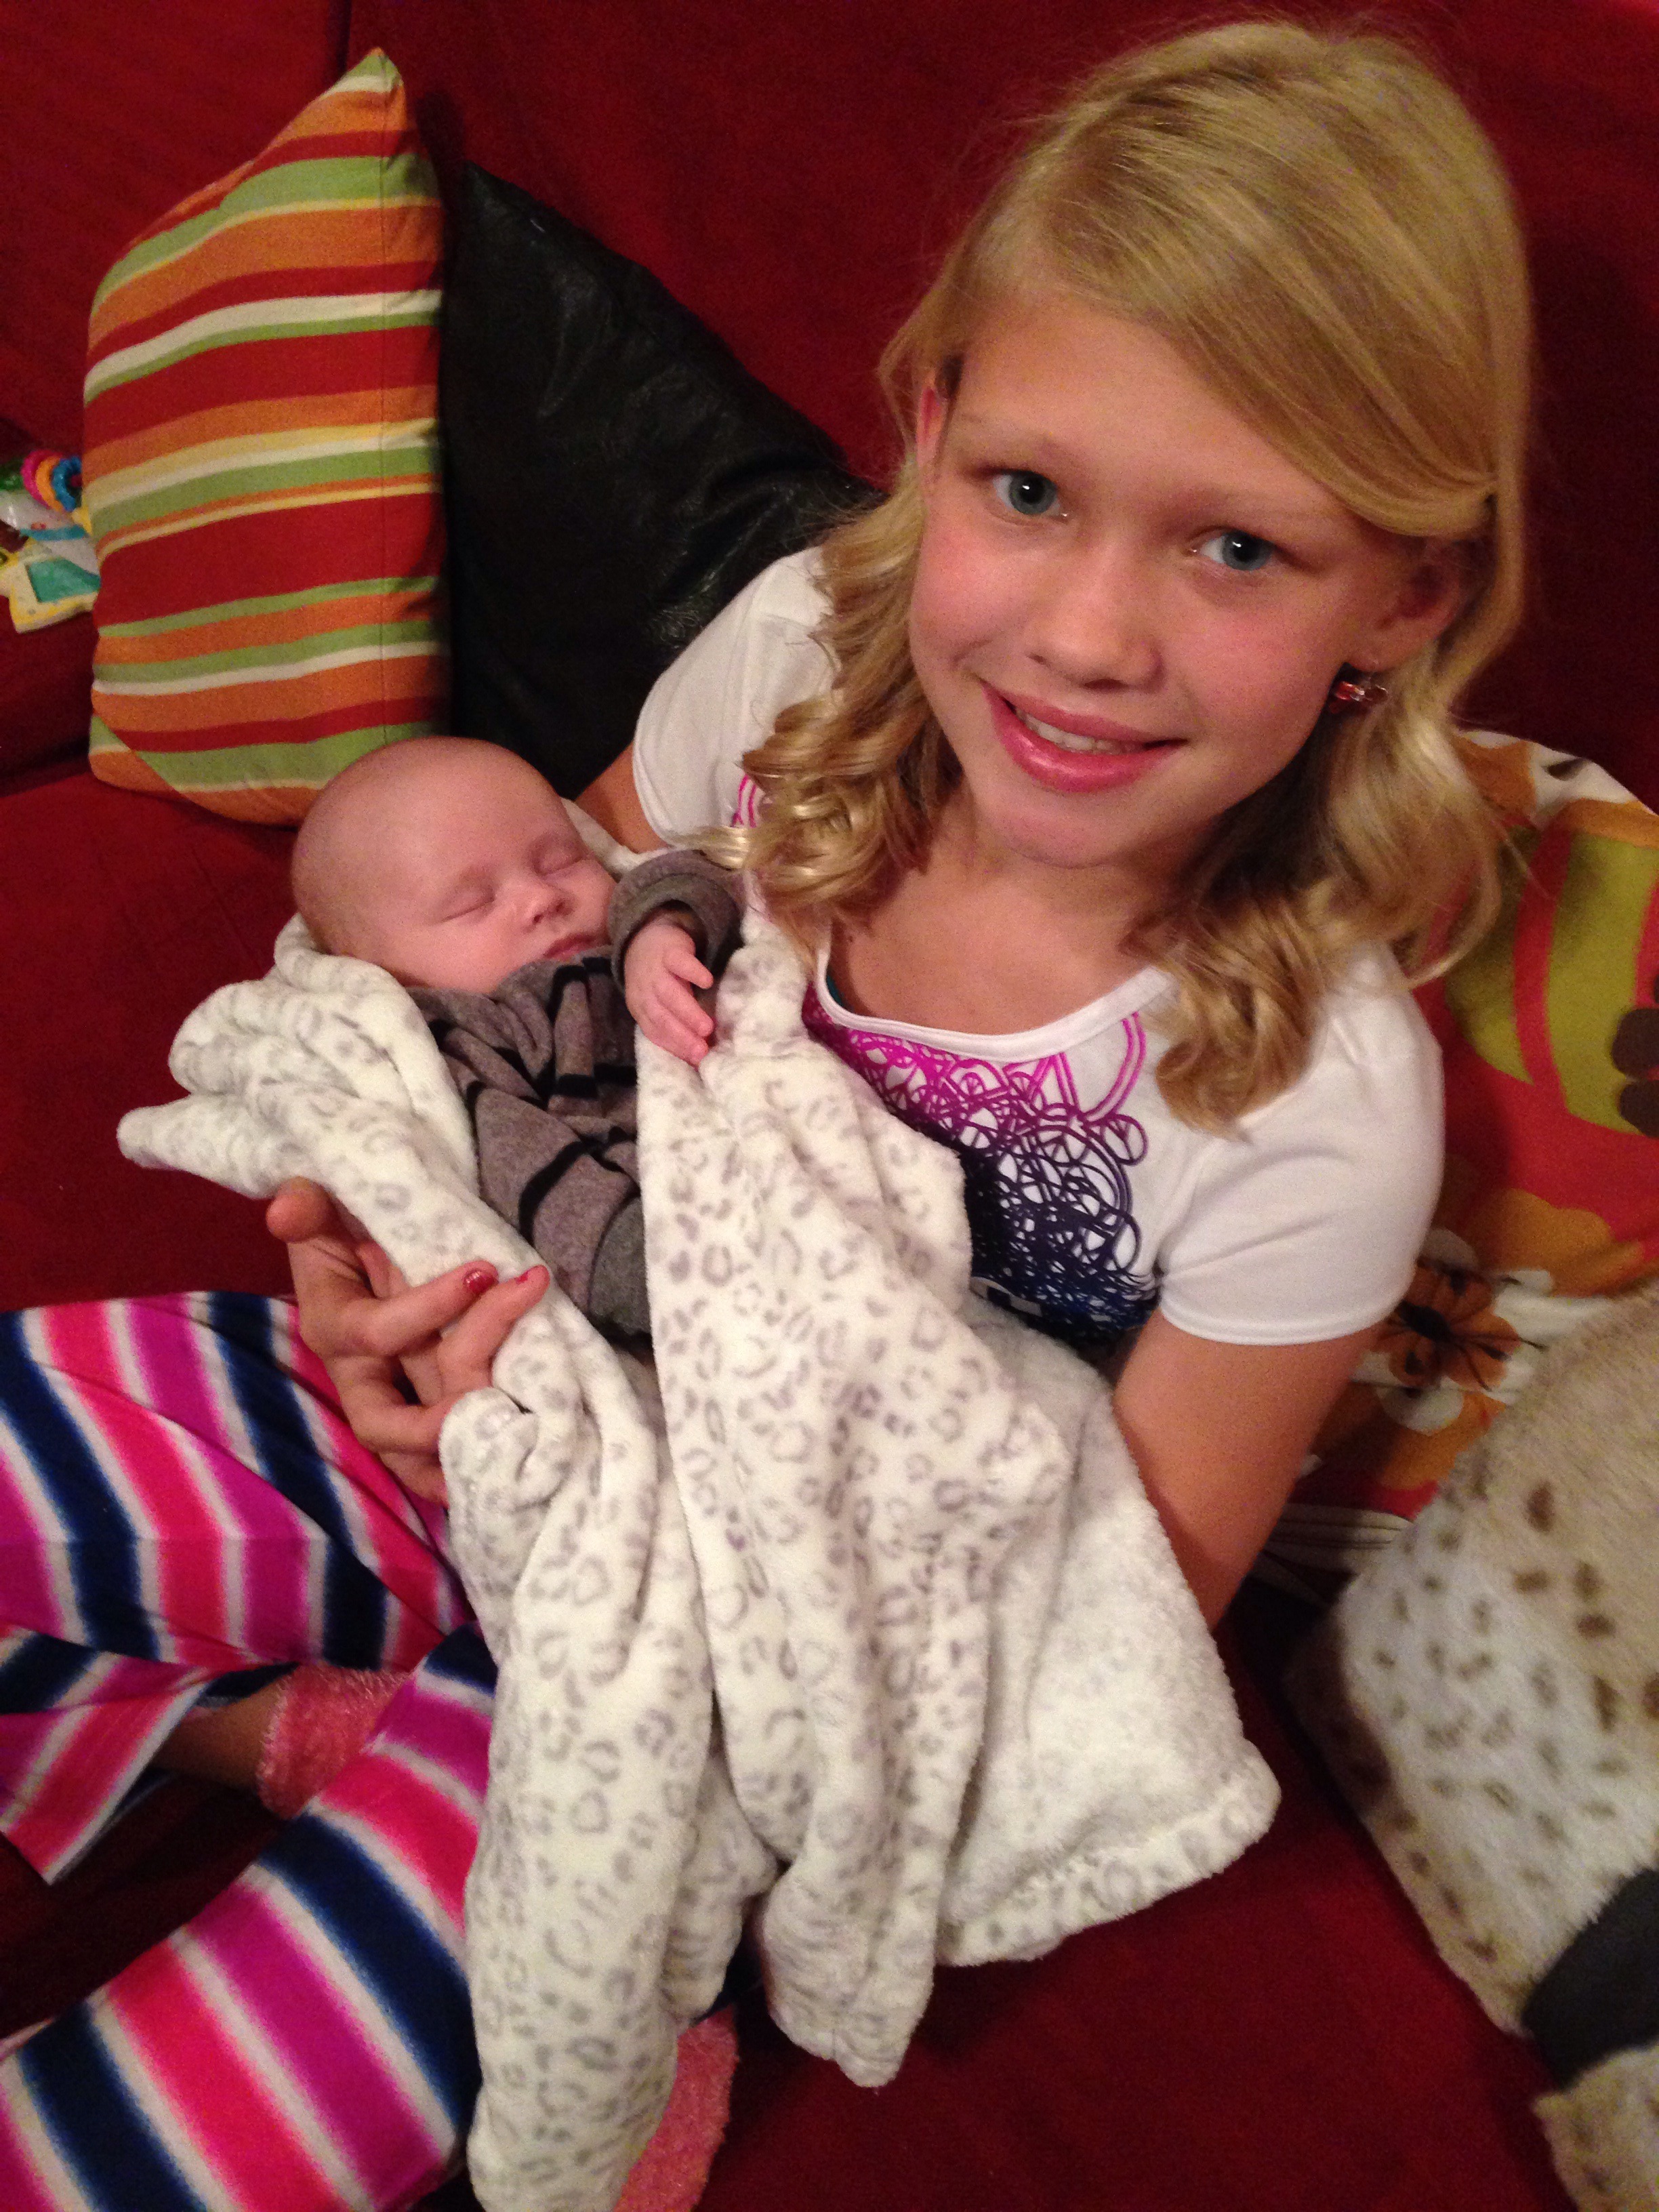
person, people, girl, kid, male, female, love, young, child, together, christmas, hold, blonde, holding, baby, smiling, cradle, son, family, kids, children, happy, infant, newborn, toddler, little, adorable, daughter, cousins, siblings, sister, brother, little girl, baby boy